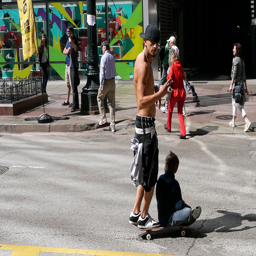
A shirtless guy stands on a skateboard, while another person sits on it.
group of people on city street in front of colorful wall
A man riding a skateboard while a child sits on the front of it
A man skateboarding with a boy sitting on the front of his board
Man standing on a skateboard with a person sitting on it.